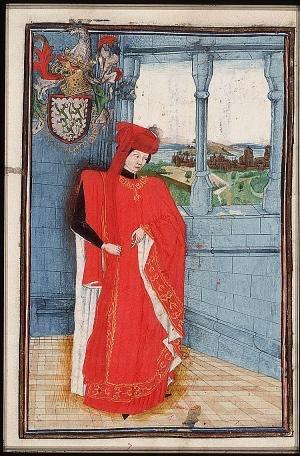
Hugues de Lannoy (1384 † 1456)
Le stathoudérat était une fonction politique et militaire médiévale dans les anciens Pays-Bas. Le stathouder connaît aux XVIᵉ et XVIIᵉ siècles une modification importante de son rôle avec le déclenchement de la guerre de Quatre-Vingts Ans, la sécession des Pays-Bas espagnols et l'accession à l’indépendance des Provinces-Unies. Dans l’histoire de la république néerlandaise, les fonctions et l’autorité du stathouder continuèrent de fluctuer grandement selon les circonstances politiques internes et externes. On remarque cependant deux constantes dans l’attribution du stathoudérat durant cette dernière période : l’hérédité de fait en faveur de la Maison d'Orange-Nassau et la sujétion de cette attribution aux États généraux des Provinces-Unies.